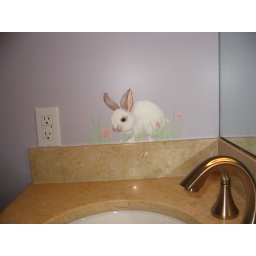
bathroom - small mural of rabbit over sink vanity